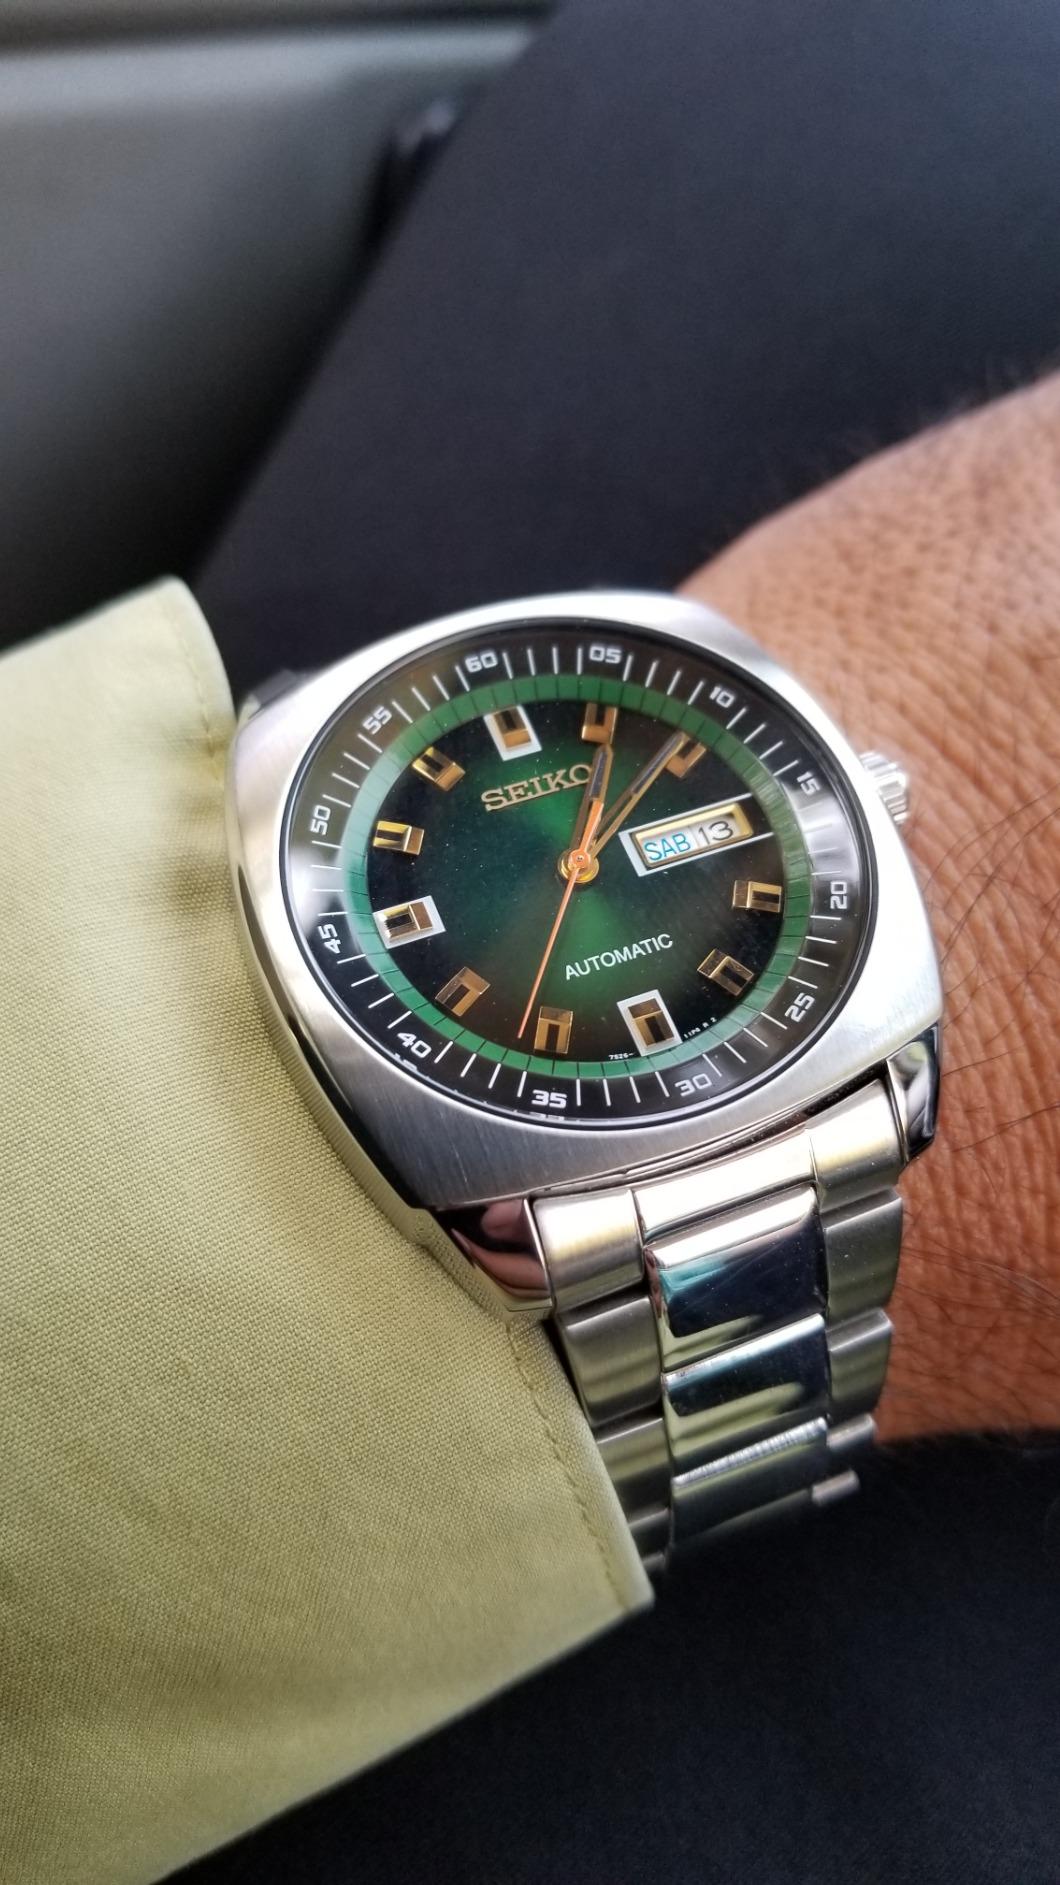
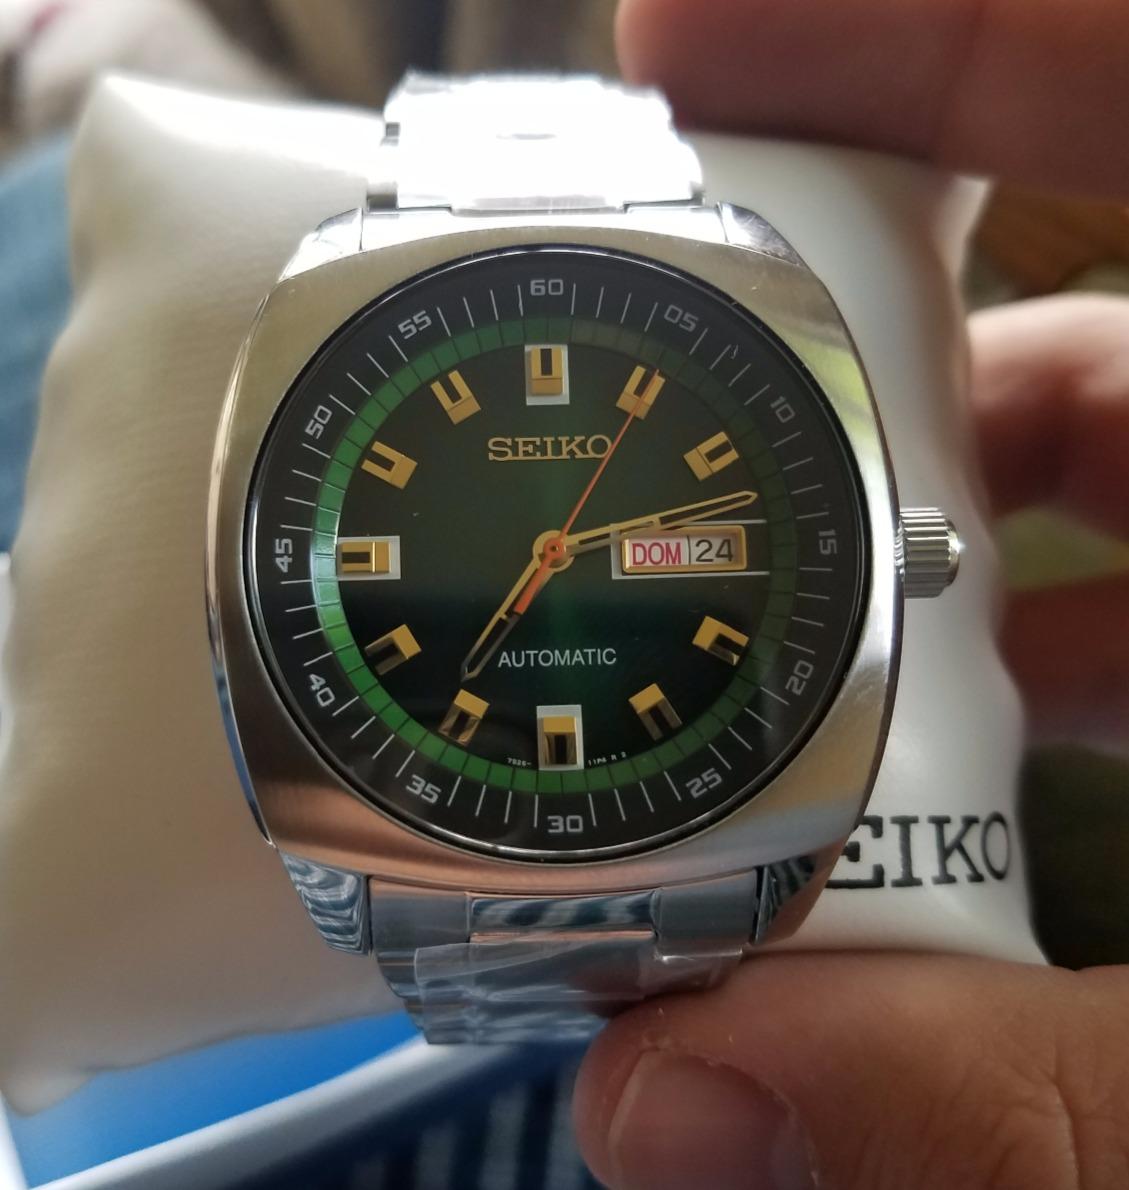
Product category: accessories_watch
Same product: yes